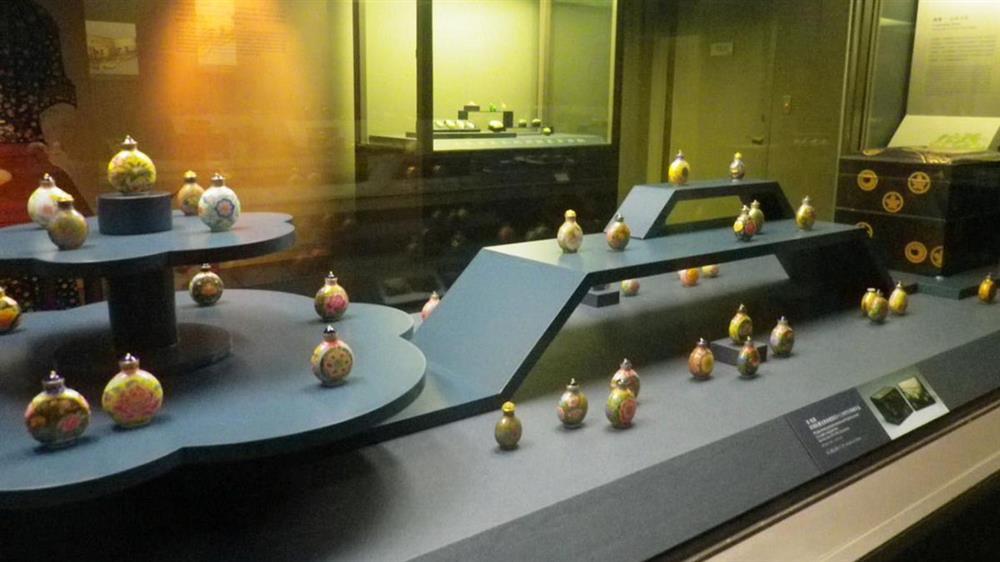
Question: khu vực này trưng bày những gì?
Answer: trưng bày các loại bình gốm cỡ nhỏ